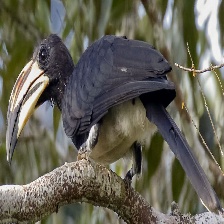
Species: AFRICAN PIED HORNBILL
Scientific name: TOCKUS FASCIATUS
ImageNet parent category: hornbill